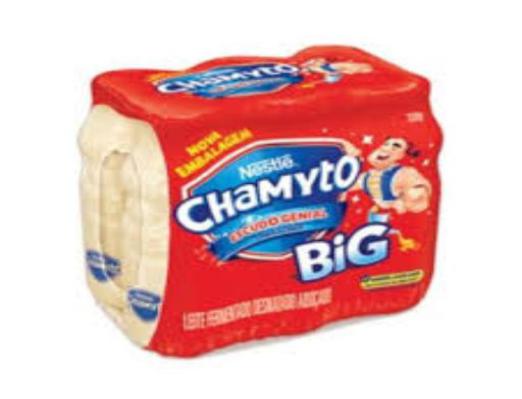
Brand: chamyto
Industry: Food